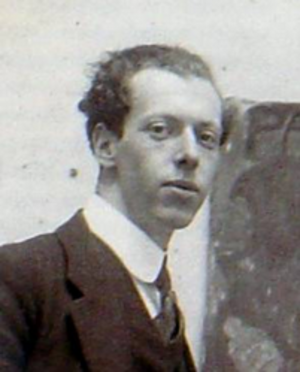
Willy Eisenschitz (1889-1974), peintre français d'origine autrichienne. Photo de 1910.
Claire Bertrand, née Claire Marie Bertrand à Sèvres le 22 juin 1890, morte à Cachan le 8 décembre 1969, et épouse du peintre Willy Eisenschitz, est une artiste peintre et dessinatrice française.
Willy Eisenschitz, peintre français d'origine juive autrichienne, a surtout représenté les paysages de Provence, et de la Drôme en particulier. Ses œuvres sont présentées dans une dizaine de musées européens, et font l'objet de cinq expositions rétrospectives de 1957 à 2006.
La famille Bertrand alliée à la famille Hermite a donné aux XIXᵉ et XXᵉ siècles des personnalités françaises, essentiellement dans le domaine scientifique, et comptant notamment une quinzaine de membres de l'Académie des sciences, deux membres de l'Académie française, deux membres de l'Académie des inscriptions et belles-lettres, un membre de l'Académie de médecine, deux femmes de lettres dont une lauréate du Prix Femina, quatre peintres dont un lauréat du Prix de Rome, plusieurs députés, un ministre, un secrétaire d'État, plusieurs maires, conseillers généraux et un président de conseil général.